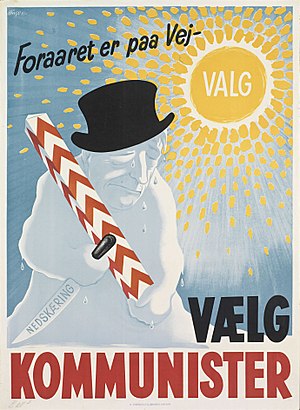
Danmarks Kommunistiske Parti / Partiets historie / DKP bliver lovligt igen – første ministerpost (1945)
Valgplakat fra 1947. Den smeltende snemand er statsminister Knud Kristensen, hvis diffuse udtalelser omkring en grænserevision mod Tyskland var stærkt medvirkende til valgets udskrivelse.
"Danmarks Kommunistiske Parti er et dansk politisk parti, der blev stiftet på en konference i Fredericia af tre udbrydergrupper fra Socialdemokratiet den 9. november 1919 under navnet Danmarks Venstresocialistiske Parti. I 1920 skiftede partiet navn til ""Danmarks Kommunistiske Parti – sektion af Kommunistisk Internationale"", populært bare kaldet ""DKP"". Partiet var stærkt inspireret af Den Russiske Revolution i 1917, hvor kommunister havde overtaget magten i Rusland.